Conductorless orchestra

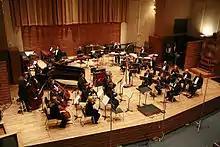
Cleveland Chamber Symphony 4-09-2006

Early orchestras did not utilize a conductor, but instead the concertmaster or the continuo player, generally the harpsichordist, led the orchestra. As the orchestra grew in size throughout the latter half of the 18th century, composers generally conducted their music to facilitate more expedient and efficient rehearsal and performance preparation. By the 19th century, conductors were considered an integral part of the orchestra and a distinct role separate from the composer. Most if not all performances were led by a conductor throughout the 19th century into the early 20th century.